Stacy Lentz

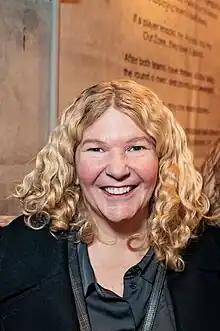

Stacy Marie Lentz (born April 17, 1970) is an American lesbian LGBTQ rights activist, and a co-owner of the Stonewall Inn, and co-founder of the Stonewall Inn Gives Back Initiative. Stonewall Inn is the birthplace of the modern gay rights movements after the 1969 Stonewall riots and forms part of the Stonewall National Monument.